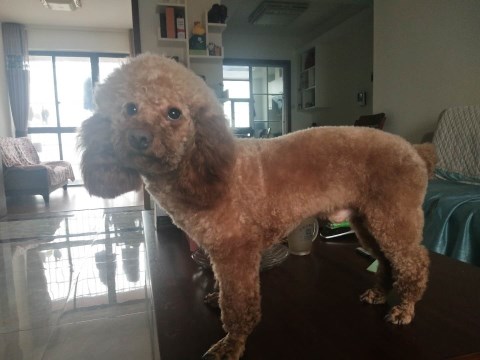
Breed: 7449-n000128-teddy